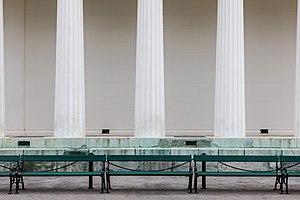
Innere Stadt est le nom du premier arrondissement de Vienne. Elle équivaut à la vieille ville de Vienne. Jusqu'aux premières annexions dans les années 1850, l'Innere Stadt correspond à Vienne tout entière. L'Innere Stadt est traditionnellement divisée en quatre quartiers portant les noms d'importantes portes de la ville : Stubenviertel, Kärntner Viertel, Widmerviertel et Schottenviertel.